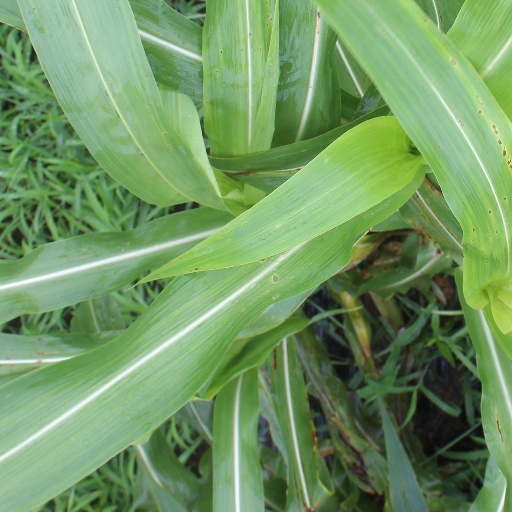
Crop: sorghum